Epistola consolatoria ad pergentes in bellum

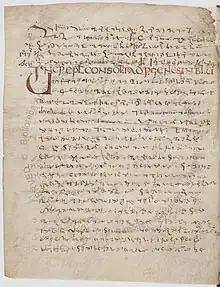
The "Epistola" in Tironian shorthand

The Epistola consolatoria ad pergentes in bellum ("Letter of Consolation for Departing Warriors") is an anonymous Latin sermon in epistolary form from the Carolingian period (8th–9th centuries). It is addressed to a Christian army preparing for war against a non-Christian opponent.